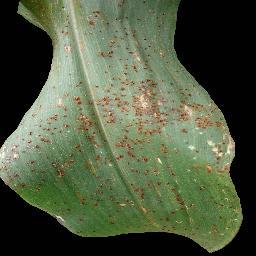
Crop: corn
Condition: (maize)_common_rust